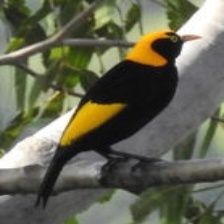
Species: REGENT BOWERBIRD
Scientific name: SERICULUS CHRYSOCEPHALUS